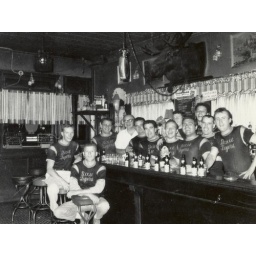
The bar would have been in either NYC or Long Island. tenuous link - glasses